Granular base equivalency

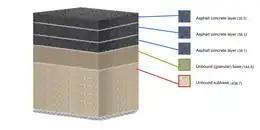

Granular base equivalency or granular base equivalence (GBE) is a measure of total pavement thickness. Since pavement is composed of multiple layers with different physical properties, its total thickness is measured by GBE. GBE translates the thickness of different road layers to a number using a set of coefficients. So, to calculate the GBE, the depth of each layer should be multiplied by the granular equivalency factor for the material in that layer. In the next step the sum of the converted layer thicknesses is calculated. This sum is called granular base equivalency, which is a popular and important measure in pavement design and pavement performance modeling.